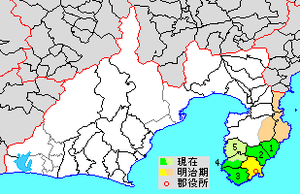
Le district de Kamo est un district de la préfecture de Shizuoka, au Japon.